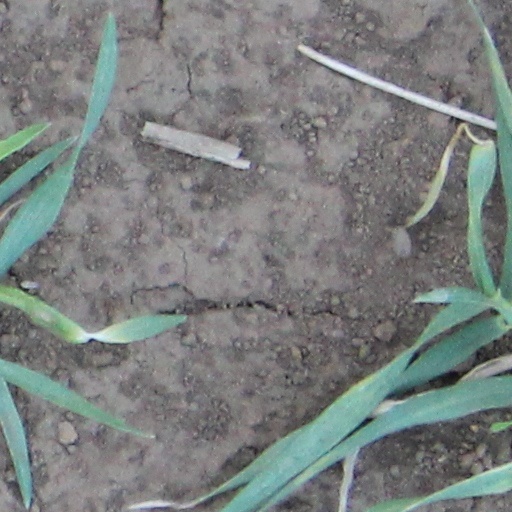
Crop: wheat